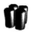
Label: can